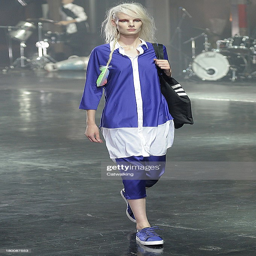
a model walks the runway at the spring summer fashion show during fashion week .